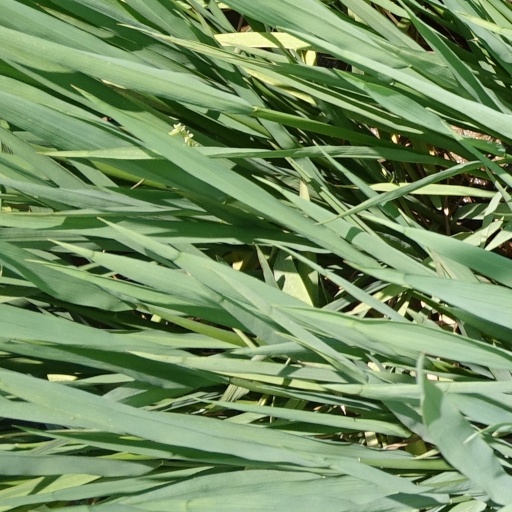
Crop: rice